Kishinev pogrom

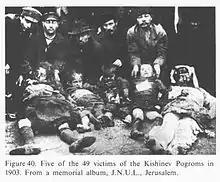
Five of the victims

The most popular newspaper in Kishinev at the time, the Russian-language anti-Semitic newspaper "Бессарабец" ("Bessarabets", meaning "Bessarabian"), published by Pavel Krushevan, regularly published articles with headlines such as "Death to the Jews!" and "Crusade against the Hated Race!" (referring to the Jews). When a Ukrainian boy, Mikhail Rybachenko, was found murdered in the town of Dubăsari, about north of Kishinev, and a girl who committed suicide by poisoning herself was declared dead in a Jewish hospital, the "Bessarabetz" paper insinuated that both children had been murdered by the Jewish community for the purpose of using their blood in the preparation of matzo for Passover. Another newspaper, "Свет" ("Svet", "Light") made similar insinuations. These allegations sparked the pogrom.